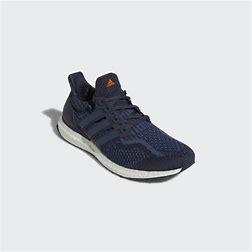
Brand: Adidas
Model: Ultraboost 5 DNA